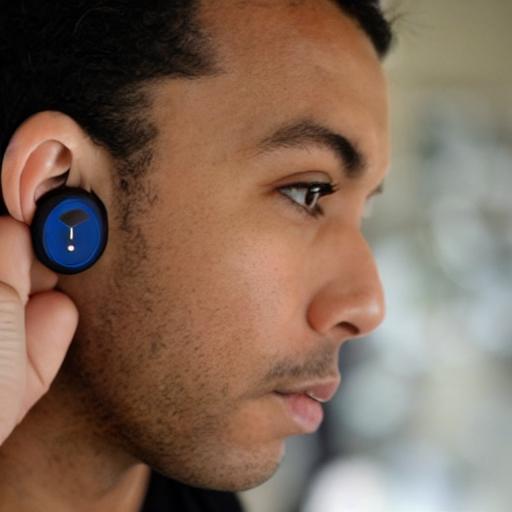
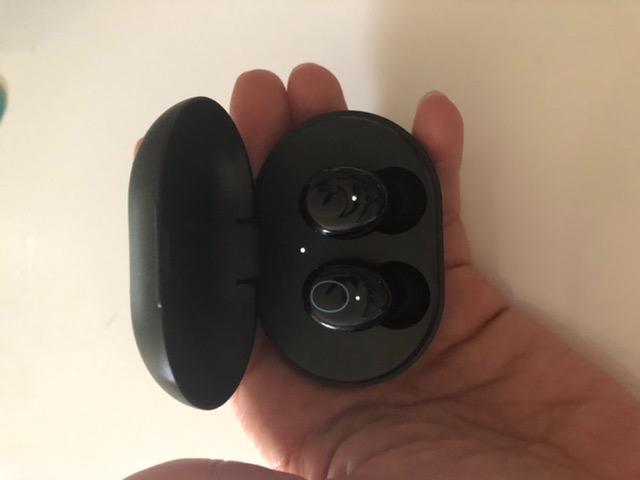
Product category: earbuds
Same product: no